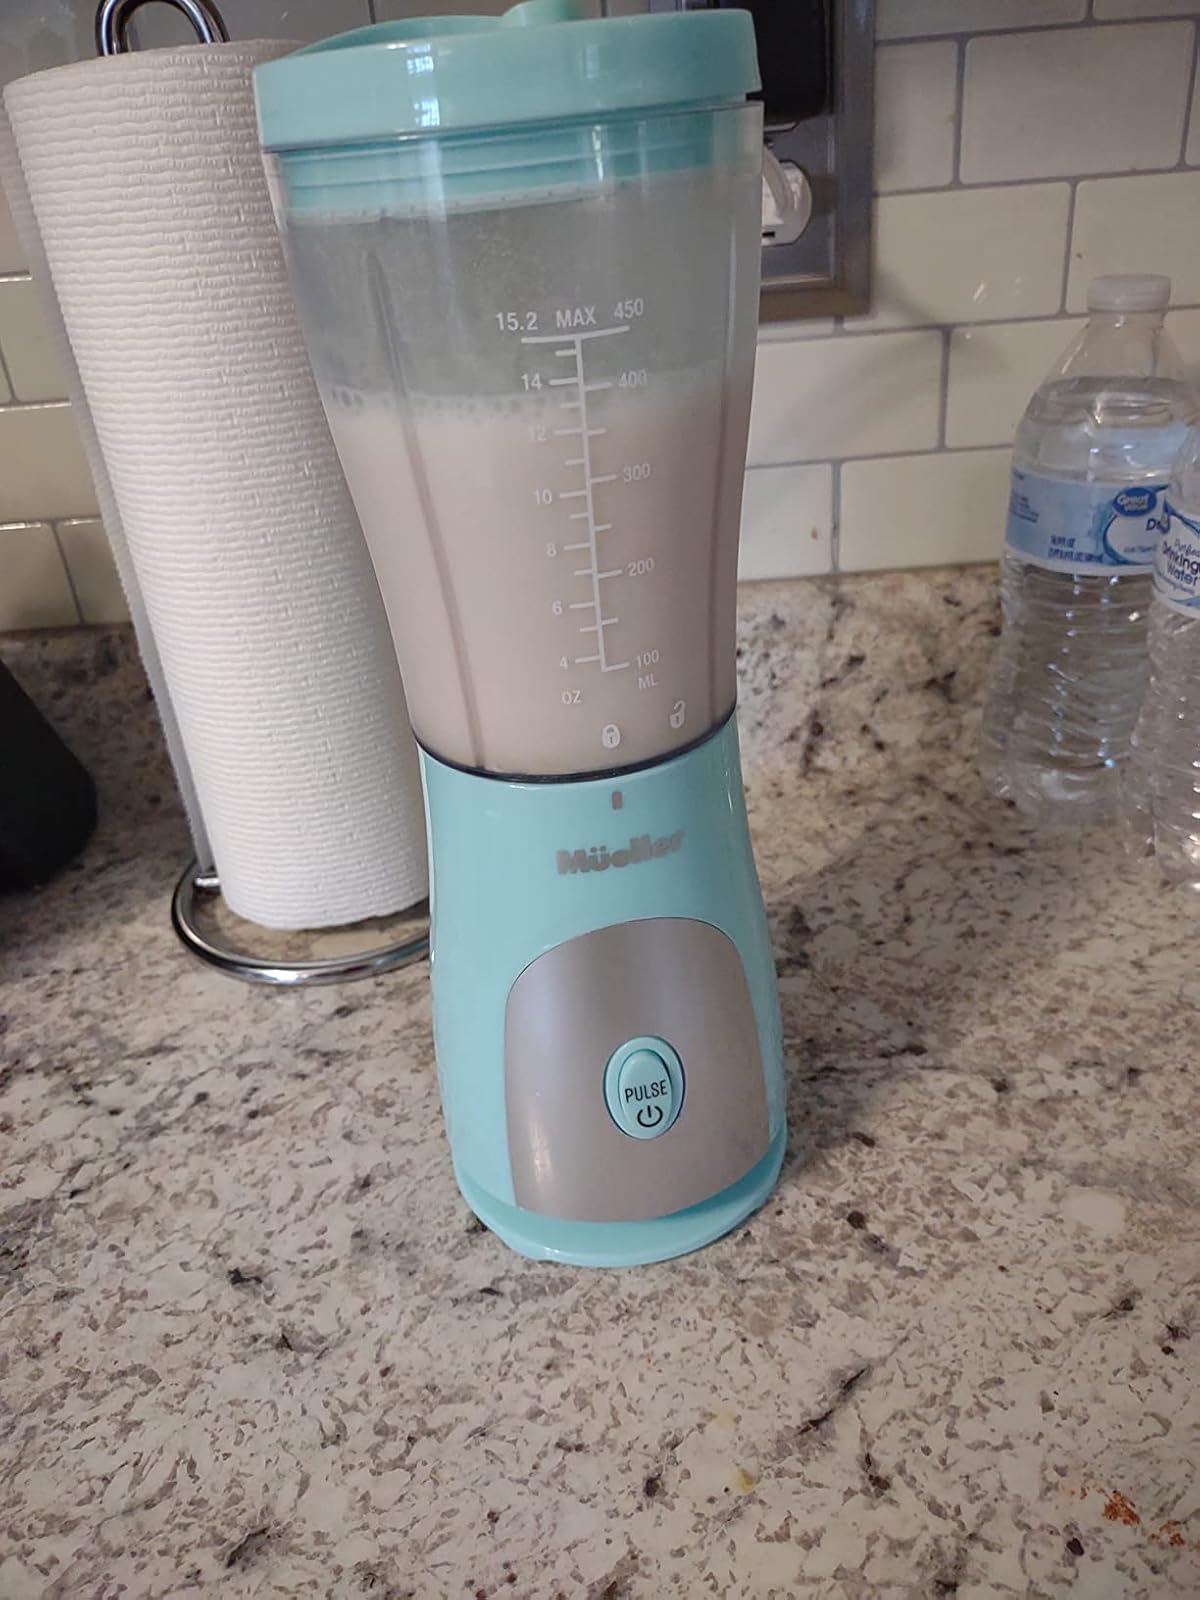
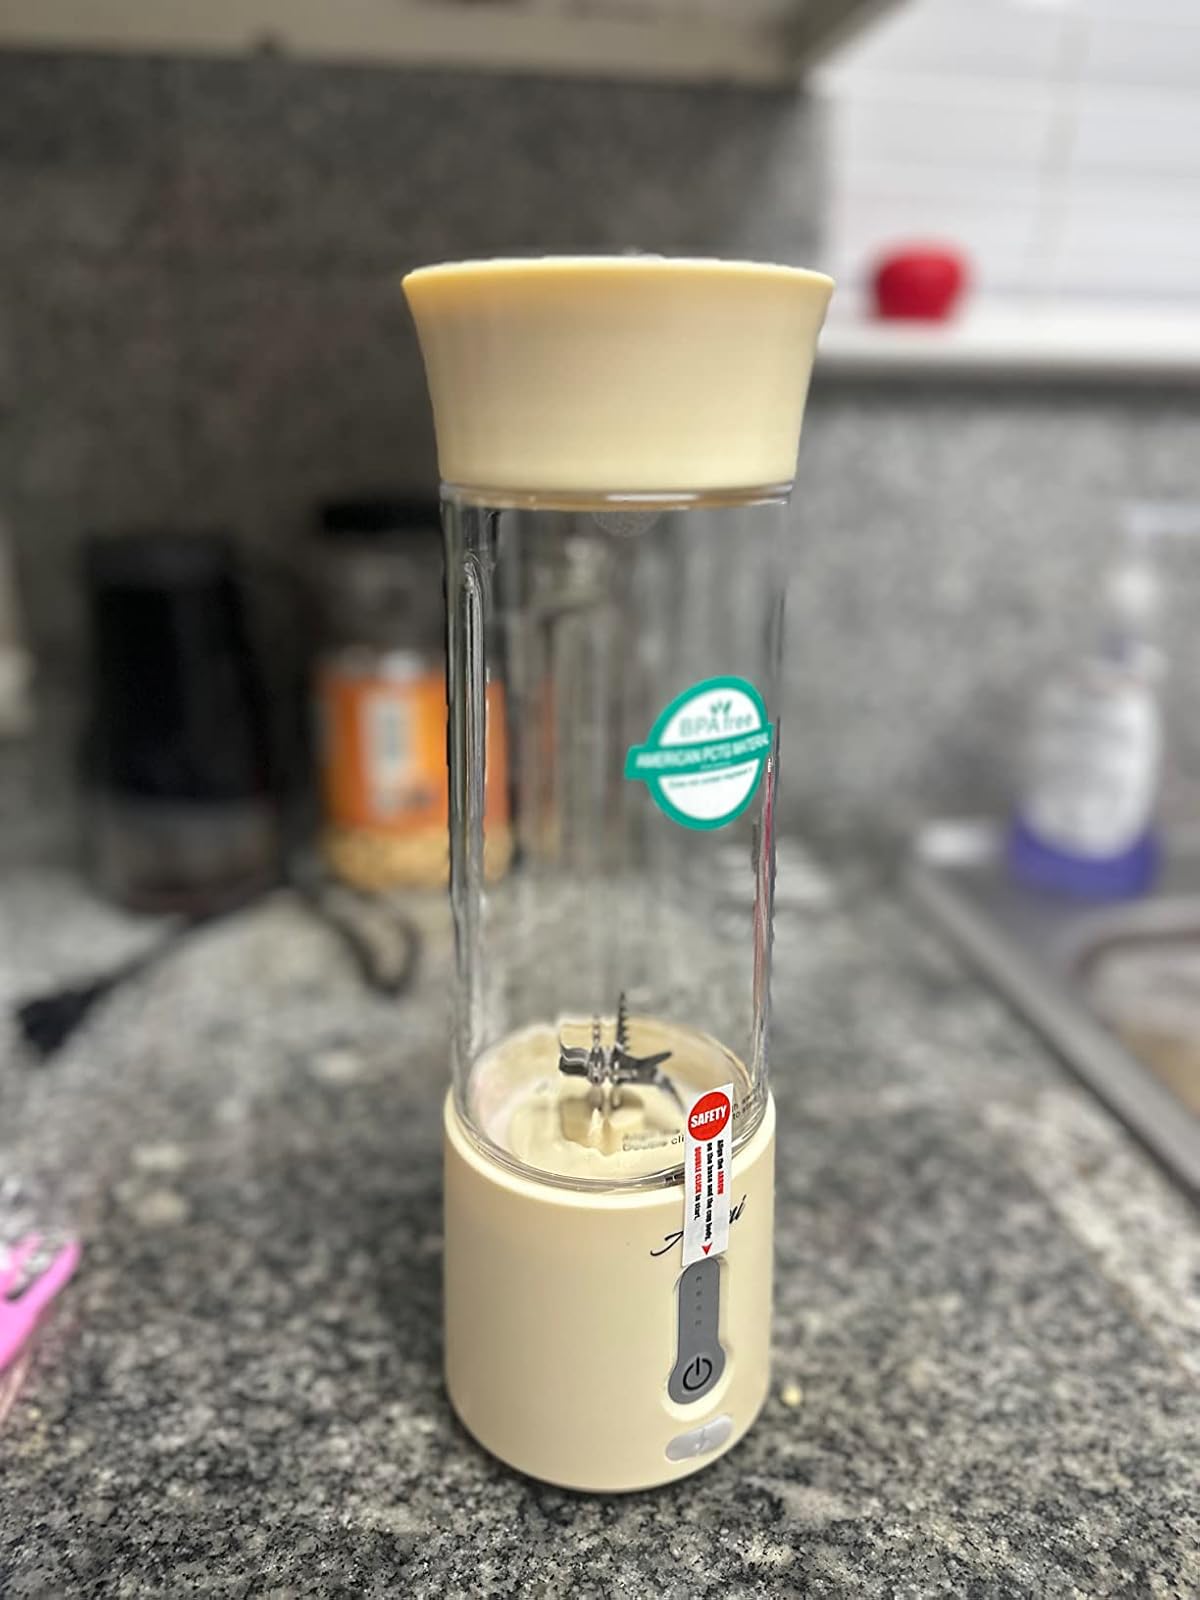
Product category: items_blender
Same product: no